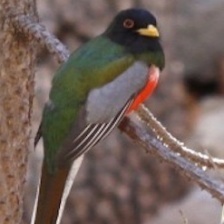
Species: ELEGANT TROGON
Scientific name: TROGON ELEGANS